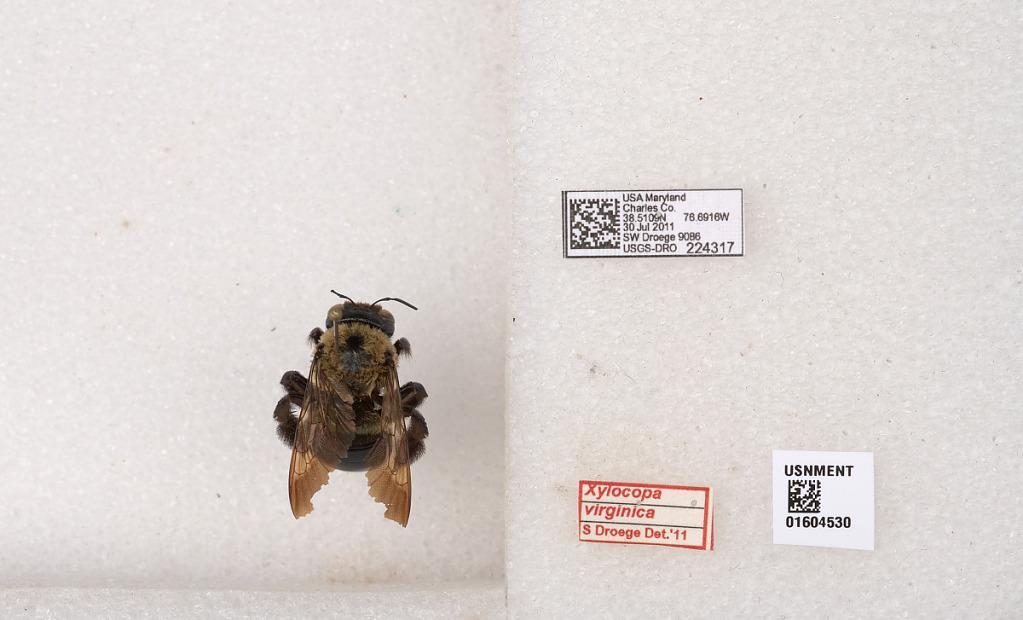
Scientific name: Xylocopa (Xylocopoides) virginica virginica (Linnaeus)
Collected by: S. Droege
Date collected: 2011-7-30
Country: United States
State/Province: Maryland
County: Charles
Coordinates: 38.5108, -76.6917
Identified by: Droege, Sam